Riemenschneider (crater)

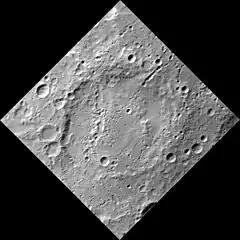
MESSENGER NAC image

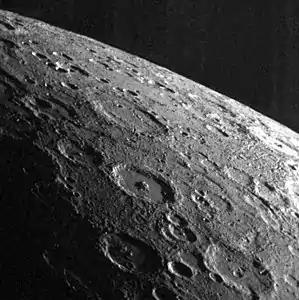
Sūr Dās crater (below center) and Riemenschneider crater (above center), from MESSENGER's first flyby in 2008

Riemenschneider is a crater on Mercury. Its name was adopted by the International Astronomical Union (IAU) in 1979. Riemenschneider is named for the German sculptor Tilman Riemenschneider. The crater was first imaged by Mariner 10 in 1974.